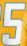
Number: 5